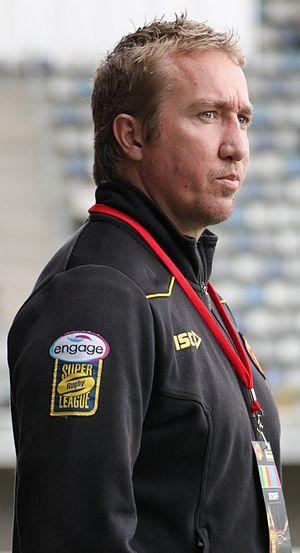
Trent Robinson, né le 15 mars 1977, est un ancien joueur australien de rugby à XIII évoluant au poste de pilier ou de deuxième ligne reconverti entraîneur. En tant que joueur, sa carrière est modeste en National Rugby League avec seulement quatre matchs disputés sous les maillots des Wests Tigers et des Eels de Parramatta avant un exil en France à Toulouse. Après une grave blessure, il met un terme à sa carrière et devient entraîneur. Tout d'abord à Toulouse puis des postes d'adjoints en NRL à Newcastle et aux Sydney Roosters. Il prend en main ensuite comme entraîneur principal des Dragons Catalans où il y connaît une certaine réussite avec deux qualifications en phase finale et un titre de meilleur entraîneur de Super League. Ce passage m'amène à prendre en main les Roosters de Sydney à partir de 2013 avec un titre de NRL conquis en 2014 et le titre de meilleur entraîneur de NRL.
Les Dragons catalans sont une franchise française de rugby à XIII basée à Perpignan et présidée depuis sa création par Bernard Guasch. L'équipe première, entraînée par l'Anglais Steve McNamara nommé en 2017, évolue en Super League depuis 2006 et dispute annuellement la Coupe d'Angleterre.